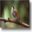
Label: bird